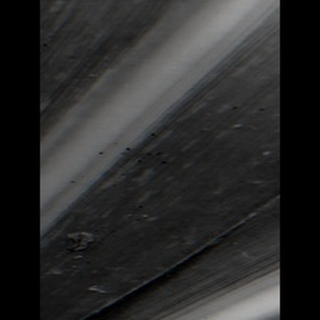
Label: sugarcane_mosaic